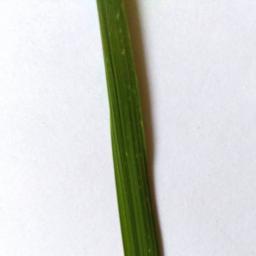
Label: Rice___Healthy